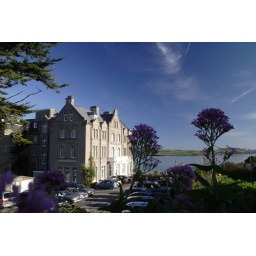
A long range shot to show the hotel with the fabulous blue water in the back ground.